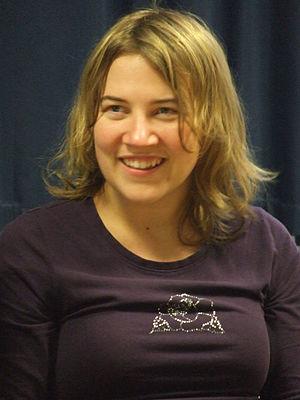
L'Espérantie, en espéranto Esperantujo, est le nom donné à la zone linguistique correspondant aux pays du monde où se trouvent des espérantophones, soit un total d'au moins 120 pays du monde, même si elle n'a pas de forme politique ni de territoire dédié à la surface de la Terre ; de même on appelle « francophonie » l'ensemble des pays francophones. Par extension, l'Espérantie désigne également la culture générée par les millions d'espérantophones, ainsi que les lieux et institutions où est utilisée la langue.